Chase–Lloyd House

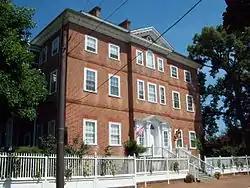
Chase–Lloyd House, July 2009

The Chase–Lloyd House is a historic house at 22 Maryland Avenue in Annapolis, Maryland. Built in 1769–1774, it is one of the first brick three-story Georgian mansions to be built in the Thirteen Colonies, and is one of the finest examples of the style. Its interiors were designed by William Buckland.